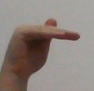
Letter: khaa